Jared Waerea-Hargreaves

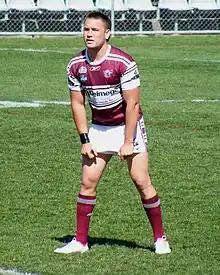
Waerea-Hargreaves playing for the Manly Sea Eagles in 2008

Waerea-Hargreaves was signed by the Manly-Warringah Sea Eagles recruitment manager, Noel Cleal, despite never having played rugby league.